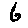
Label: 6